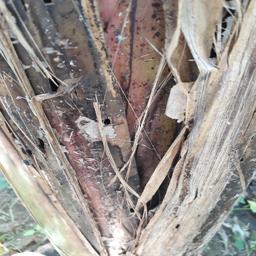
Label: BACTERIAL SOFT ROT